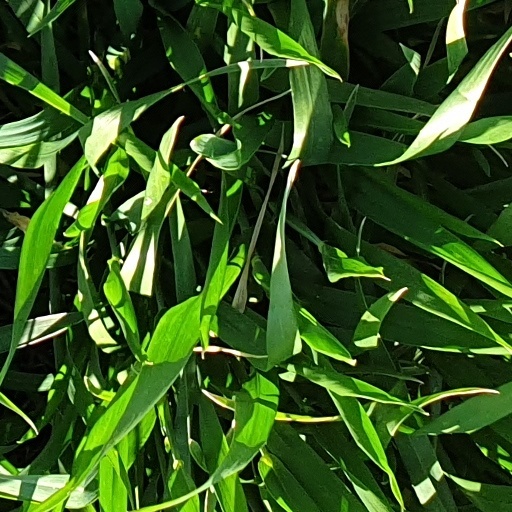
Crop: wheat